Oxazines

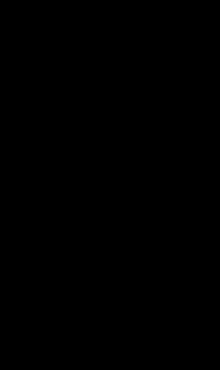
Synthetic route to dioxazine dyes.

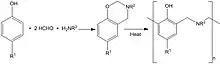
Benzoxazine resin synthetic pathway, structure and cure mechanism

Benzoxazines are bicyclic compounds formed by the ring fusion of a benzene ring with an oxazine. Polybenzoxazines are a class of polymers formed by the reaction of phenols, formaldehyde, and primary amines which on heating to ~200 °C (~400 °F) polymerise to produce polybenzoxazine networks. The resulting high molecular weight thermoset polymer matrix composites are used where enhanced mechanical performance, flame and fire resistance compared to epoxy and phenolic resins is required.